Bhonsle dynasty

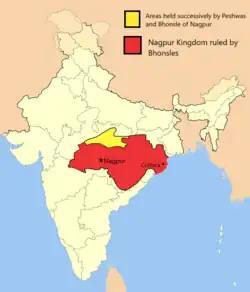
the Kingdom of Nagpur at its greatest extent in 1751.

After the death of Chand Sultan, the Gond ruler of Deogarh, in 1739, there were quarrels over the succession, leading to the throne being usurped by Wali Shah, an illegitimate son of Bakht Buland Shah. Chand Sultan's widow Ratan Kunwar invoked the aid of the Maratha leader Raghoji Bhonsle of Berar in the interest of her sons Akbar Shah and Burhan Shah. Wali Shah was put to death and the rightful heirs placed on the throne. Raghoji I Bhonsle was sent back to Berar with a plentiful bounty for his aid. Raghoji then declared himself the King of Nagpur and the 'protector' of the Gond king. Thus in 1743, Burhan Shah was practically made a state pensionary, with real power being in the hands of the Maratha ruler. After this event the history of the Gond kingdom of Deogarh is not recorded.